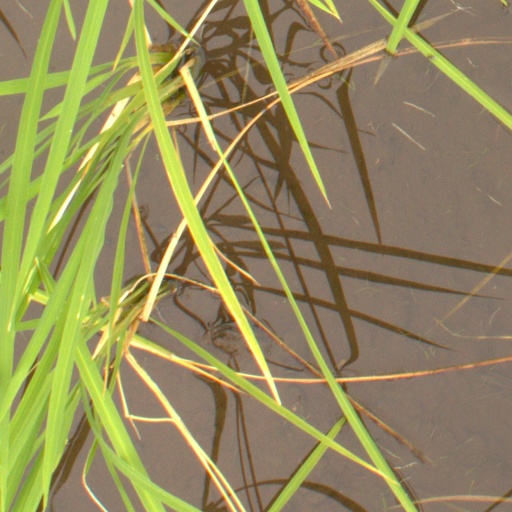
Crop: rice